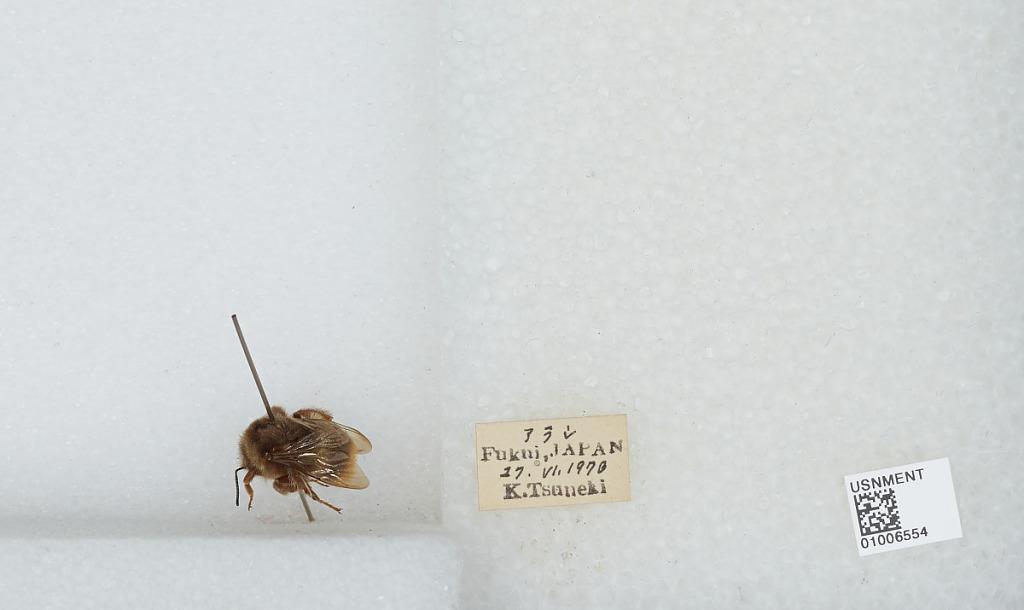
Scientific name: Bombus (Bombus) ignitus Smith
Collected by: K. Tsuneki
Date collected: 1970-6-27
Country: Japan
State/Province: Fukui